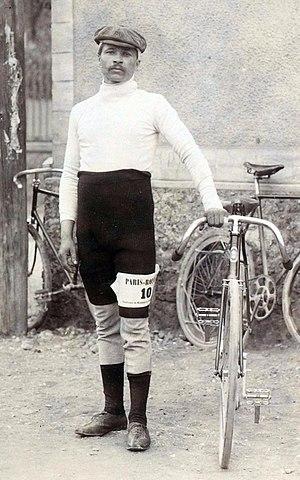
[Collection Jules Beau. Photographie sportive]
Paris-Roubaix est l'une des plus anciennes courses cyclistes, créée en 1896 par Théodore Vienne après l'ouverture du nouveau vélodrome de Roubaix. Cette classique flandrienne s'est disputée tous les ans jusqu'à nos jours, en mars ou en avril, interrompue seulement par les deux guerres mondiales. Depuis 1966, elle ne part plus de la région parisienne mais de Picardie : de Chantilly de 1966 à 1976 et de Compiègne, depuis 1977, avant de parcourir plus de 250 kilomètres vers le nord.